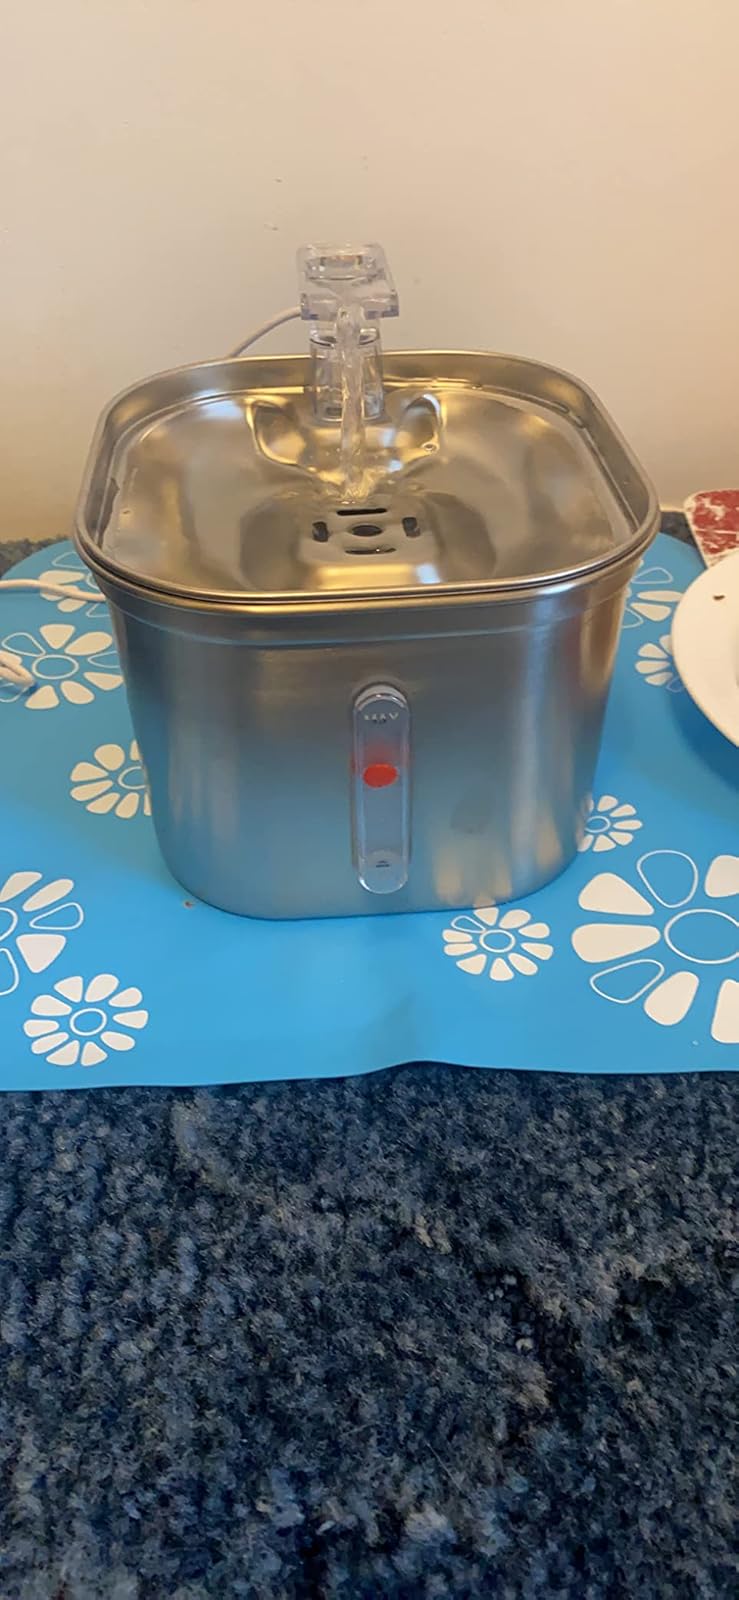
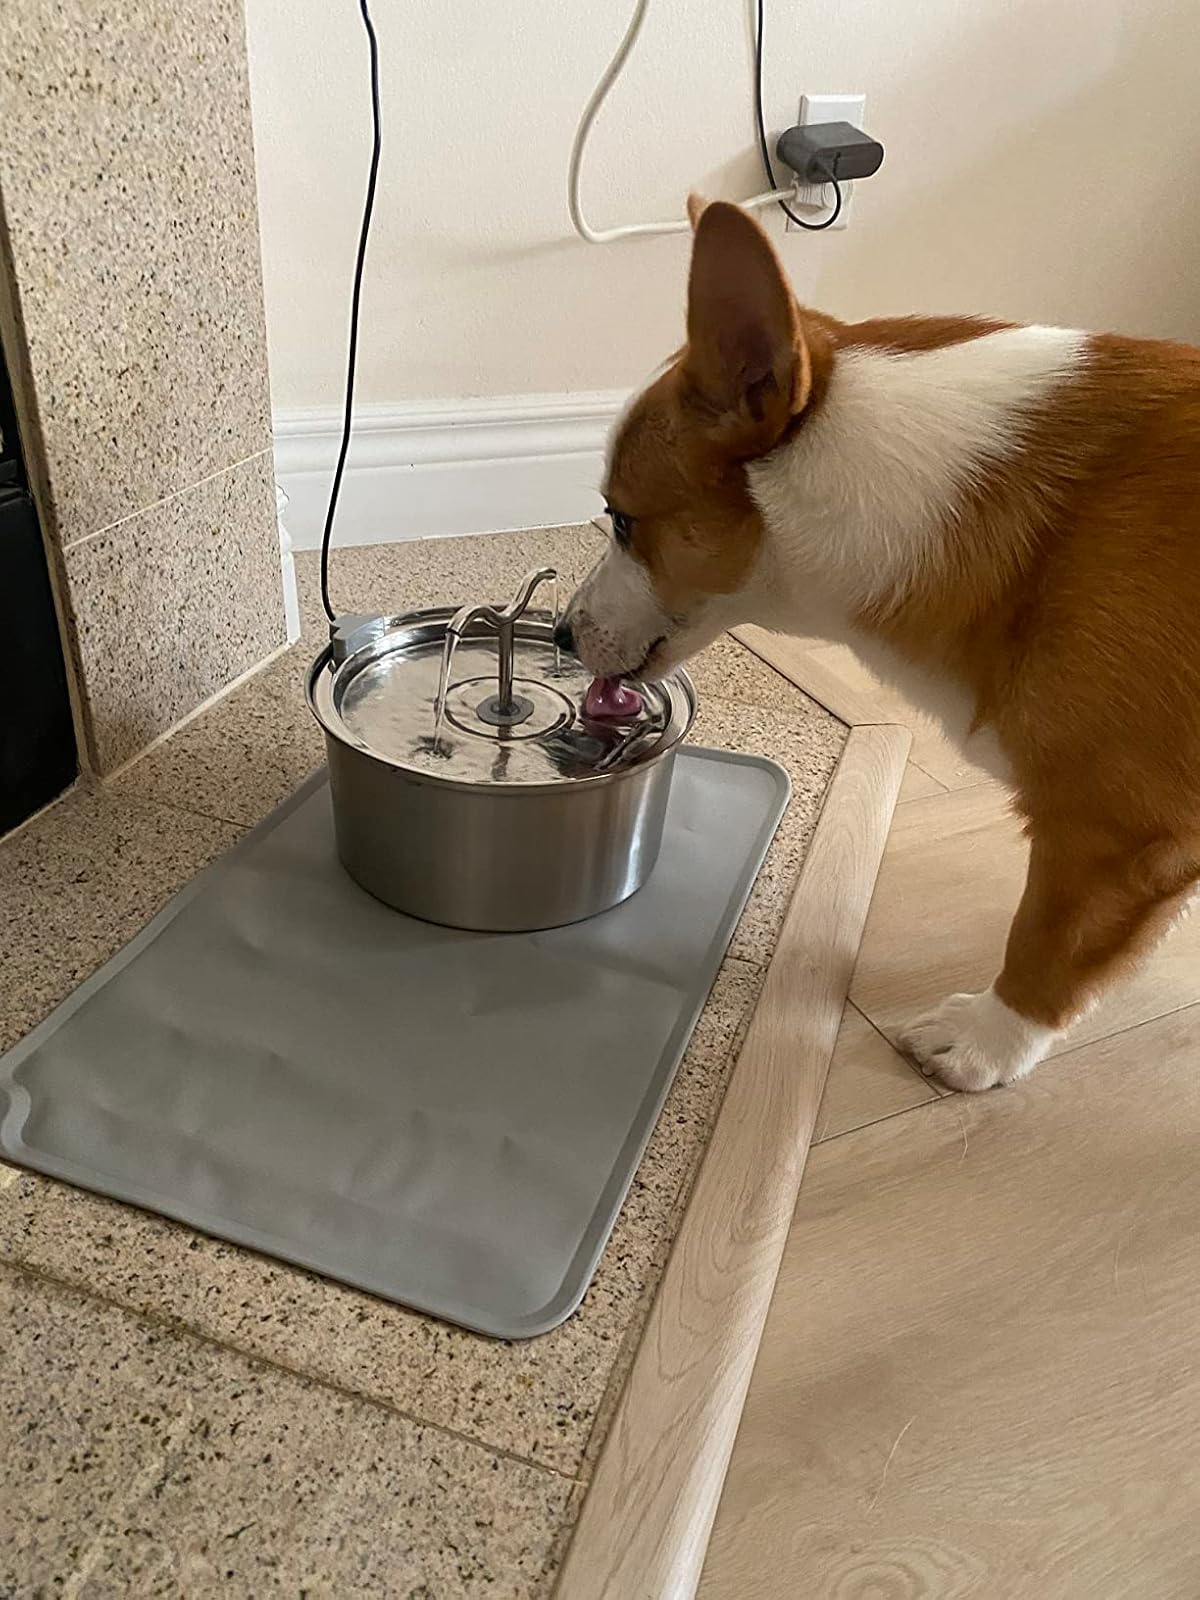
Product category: items_bowl
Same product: no